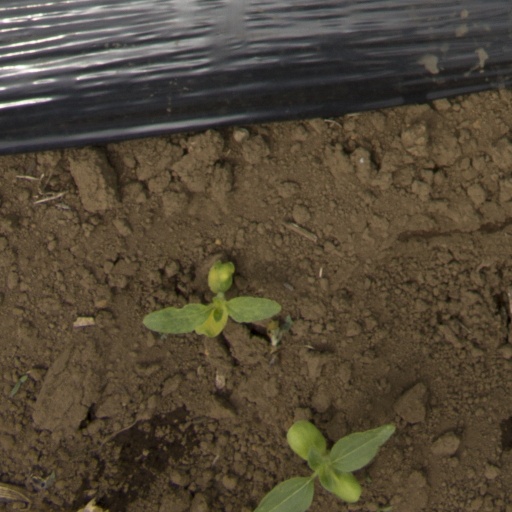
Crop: Jerusalem artichoke